Spectacled bear

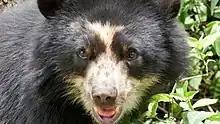
"Tremarctos ornatus" in the Chaparri Reserve in Chiclayo, Lambayeque, Peru

Most of the information available about the reproduction of this species has been through observation of captive animals. In captivity, mating is concentrated in between February and September, according to the latitude, and, in the wild, it has been seen how mating may occur at almost any time of the year, but activity normally peaks in April and June, at the beginning of the wet season and corresponding with the peak of fruit-ripening. The mating pair are together for one to two weeks, during which they will copulate multiple times for 12–45 minutes at a time. The courtship is based on games and non-aggressive fights while intercourse can be accompanied by loud sounds from both animals.